Mukesh Bhatt

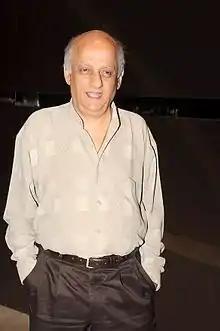
Bhatt at the launch of T. P. Aggarwal's trade magazine ""Blockbuster"" in 2018

Mukesh Bhatt (born 5 June 1952) is an Indian film producer and actor who has produced several Bollywood films. He is the younger brother of Mahesh Bhatt, and also the co-owner of the production company Vishesh Films, set up in 1986.